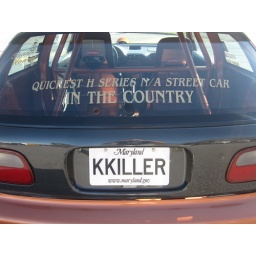
Fastest H-Series street car in the country!